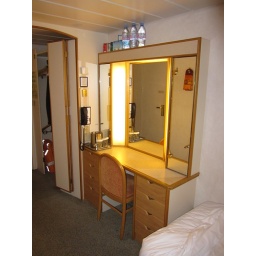
desk in room on ship